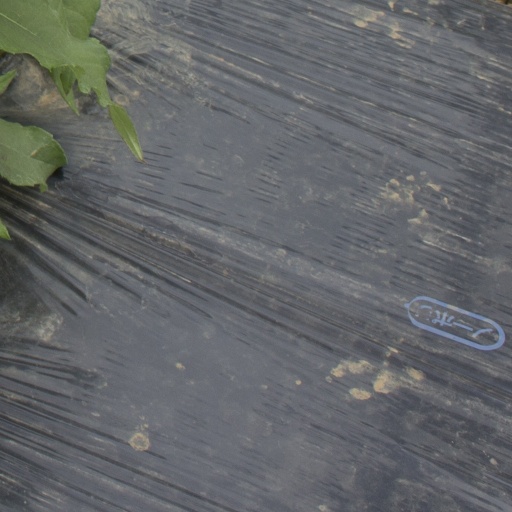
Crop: Jerusalem artichoke